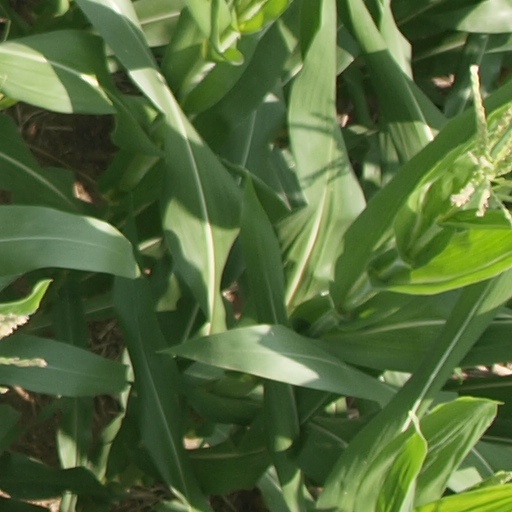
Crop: maize; corn